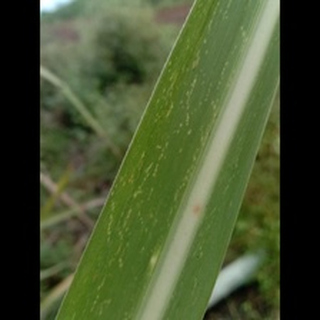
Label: sugarcane_mosaic